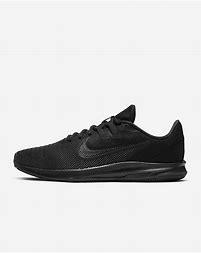
Brand: Nike
Model: Downshifter 9